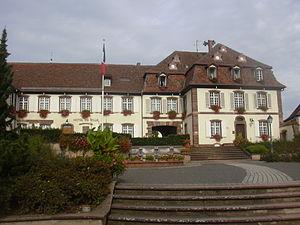
Marlenheim est une commune française située dans le département du Bas-Rhin, en région Grand Est.